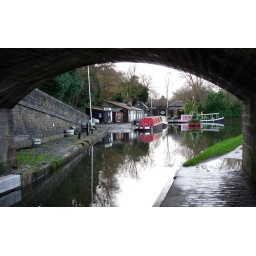
A view of Linlithgow canal Basin from underneath the nearby road bridge